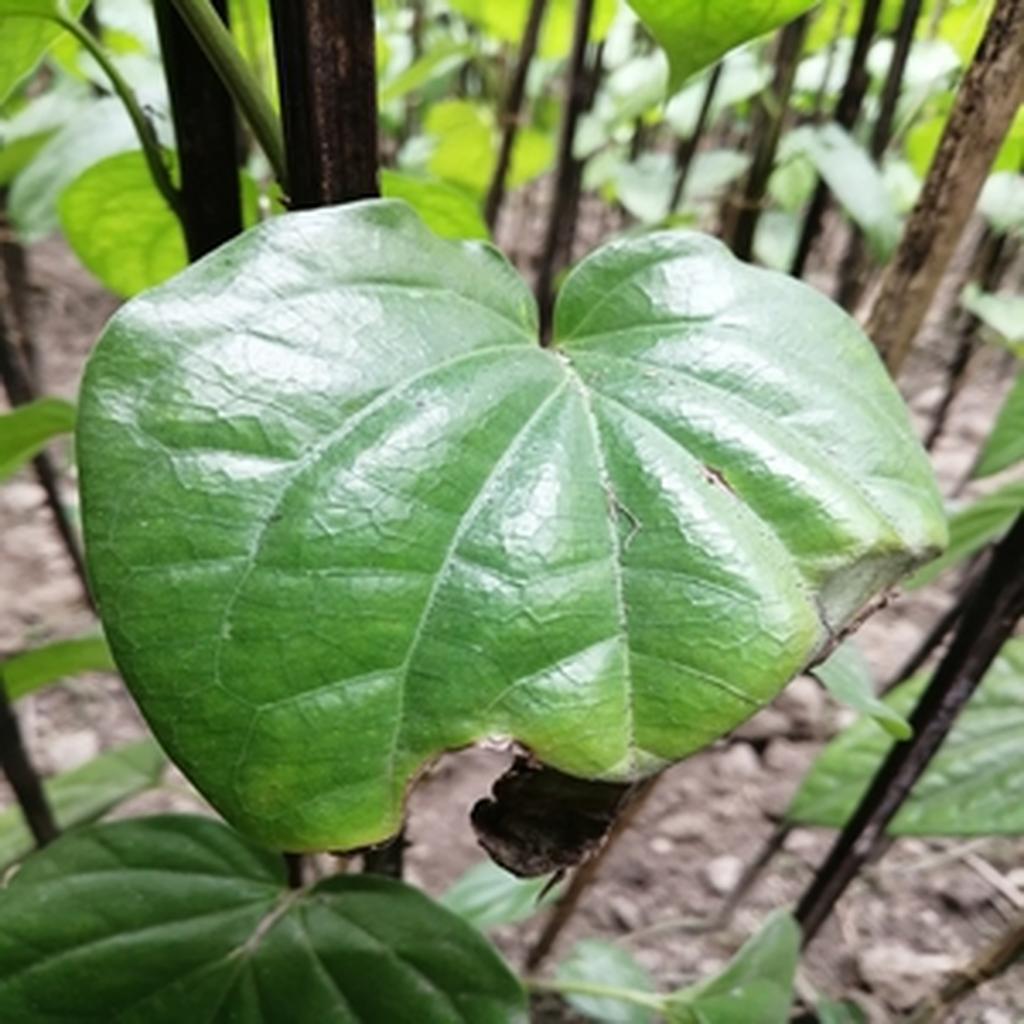
Label: Leaf_Rot